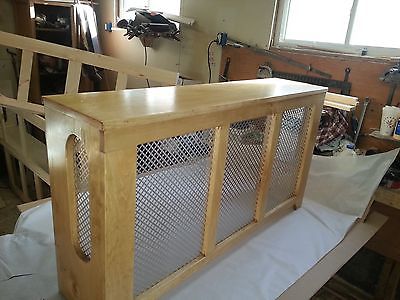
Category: cabinet